Shinji Tanimura

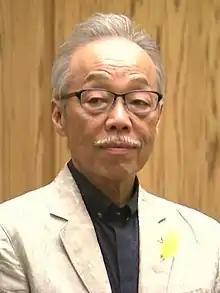
Shinji in 2017

Tanimura set up the musical group Alice together with Takao Horiuchi in 1971 and released his first extended play musical album in the following year. Alice produced its first album two years later. During this time, Tanimura also composed several musical pieces for other singers, such as Momoe Yamaguchi. In 1981, he held concerts in places such as Hong Kong, South Korea, Singapore, Thailand and Beijing. He also made recordings on the Japanese division of the Casablanca Records label.